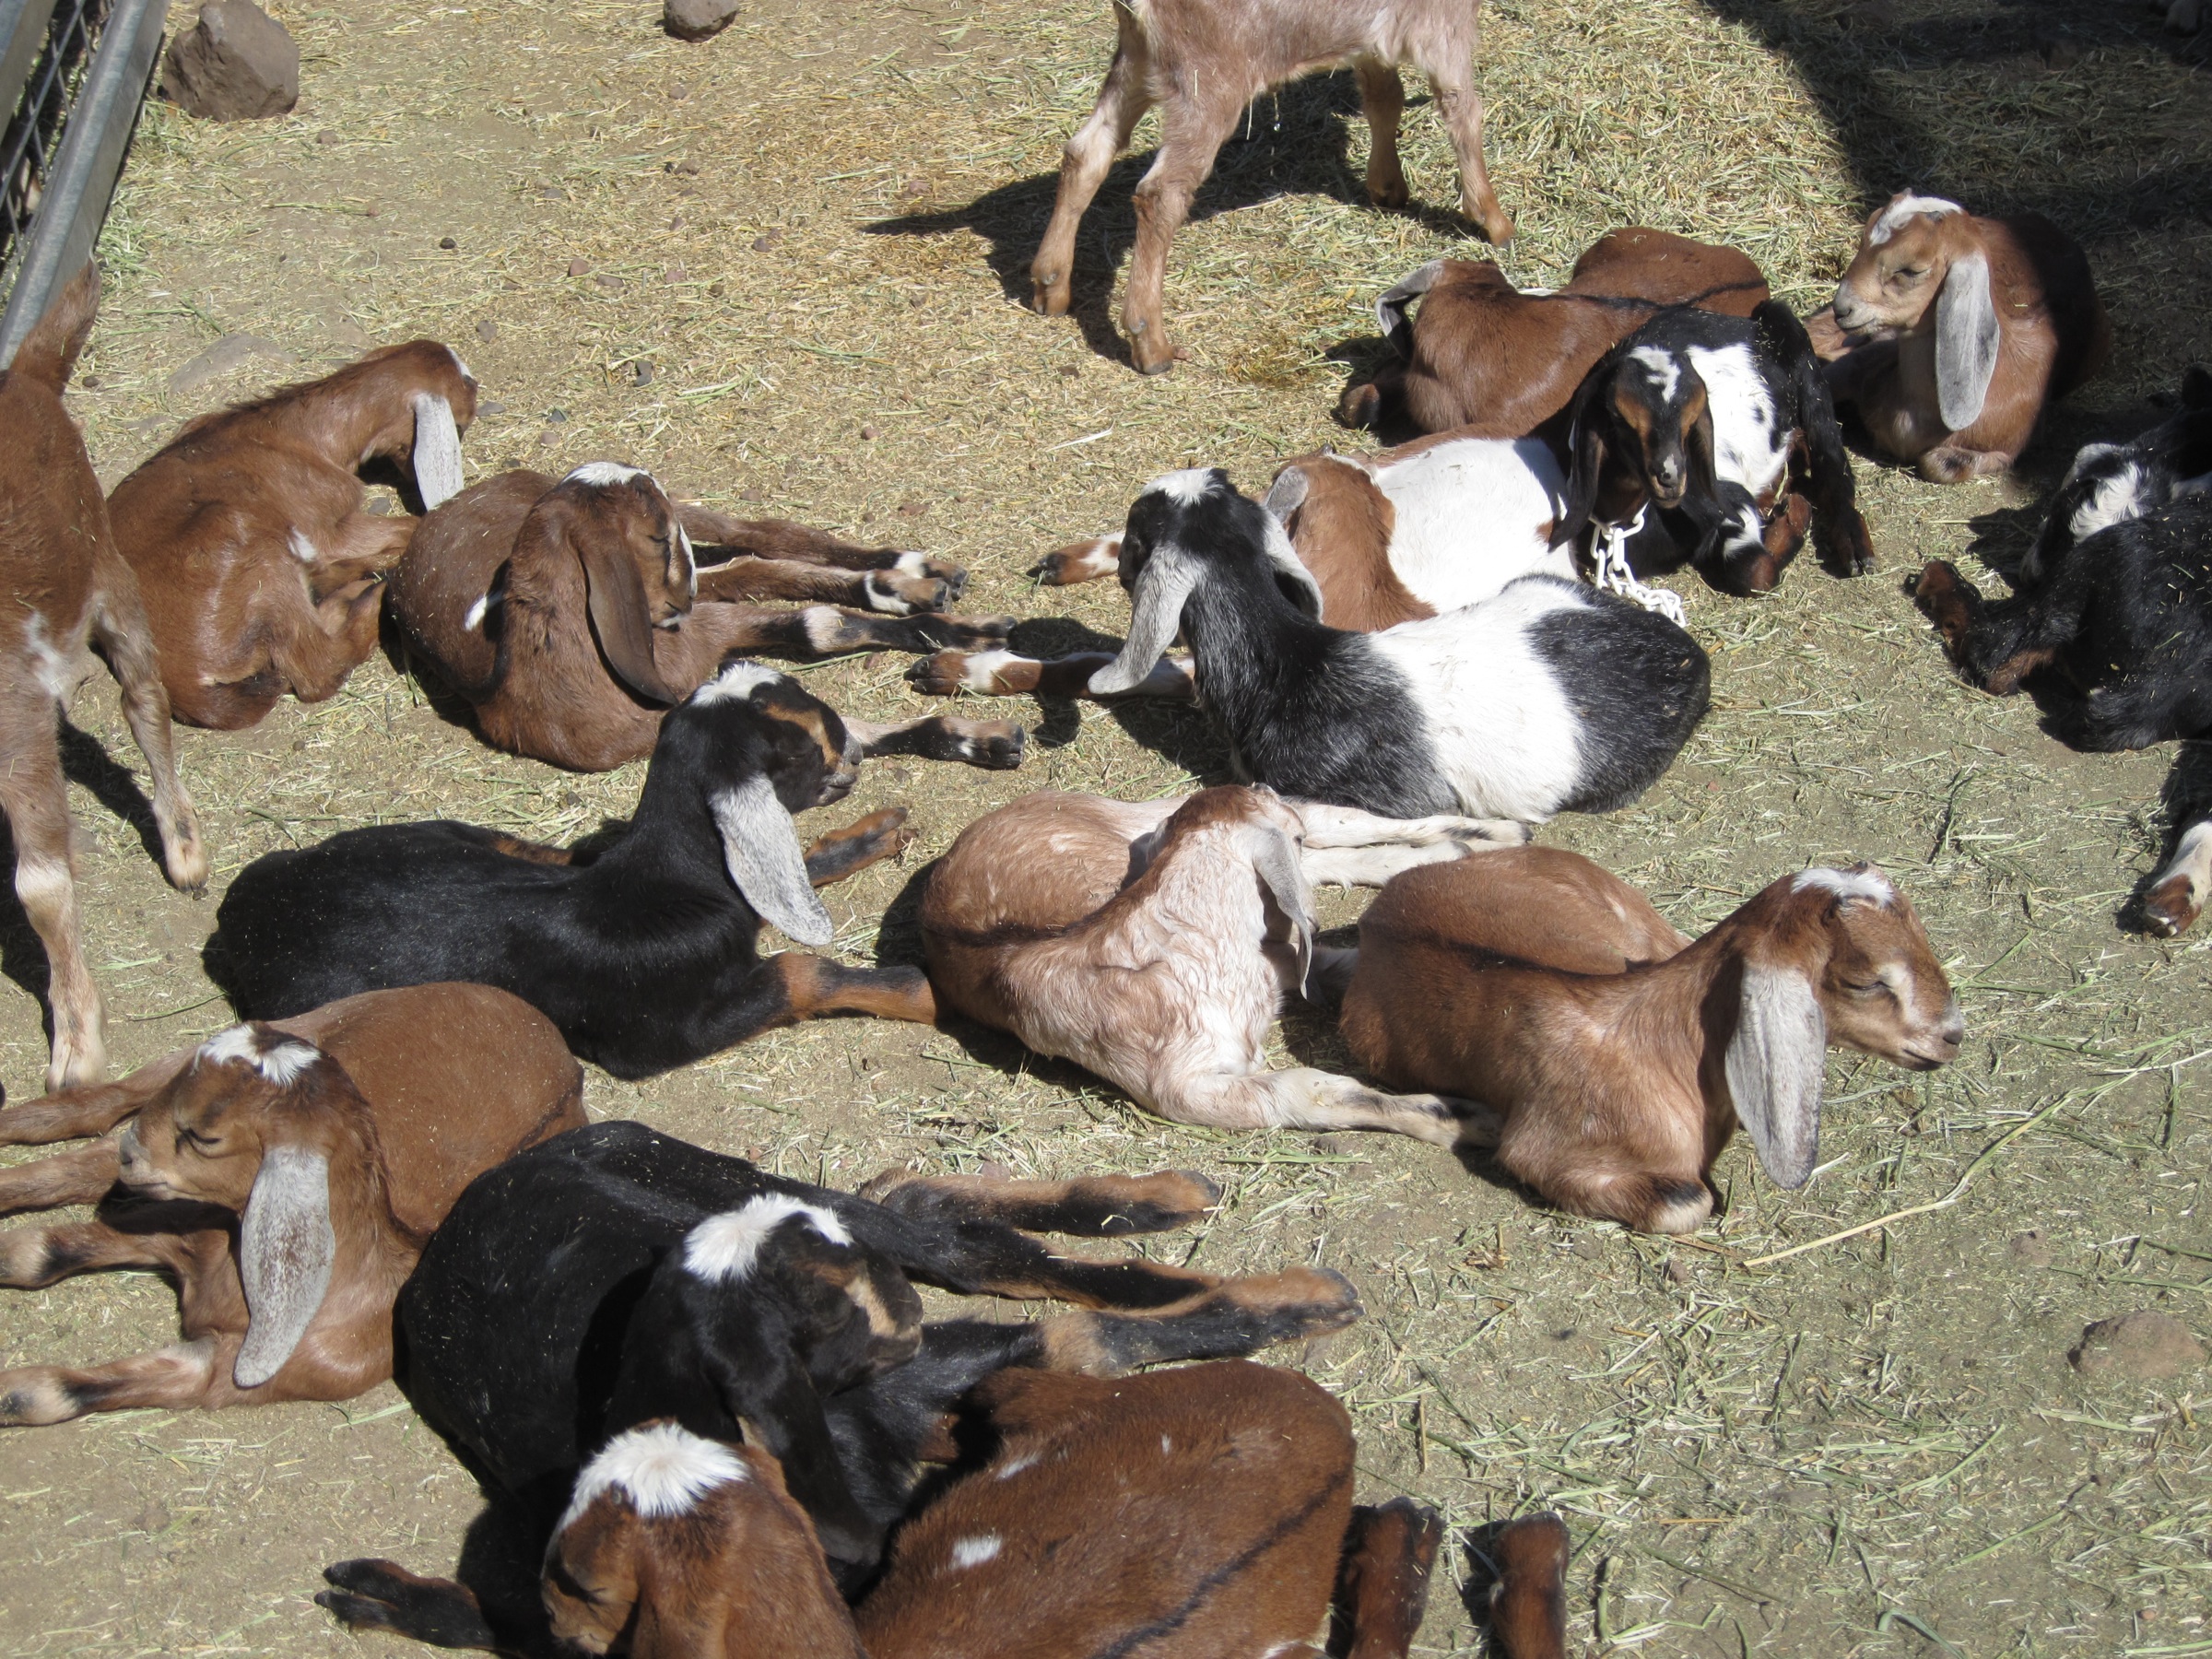
dog, mammal, hound, vertebrate, strawberryaz, dog like mammal, basset hound